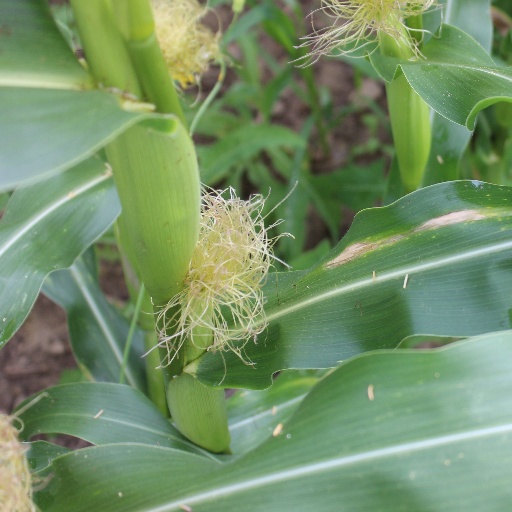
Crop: maize; corn